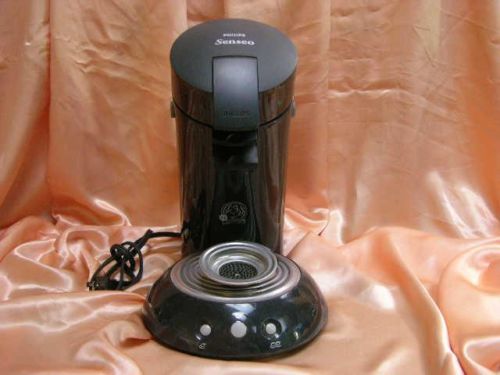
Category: coffee maker